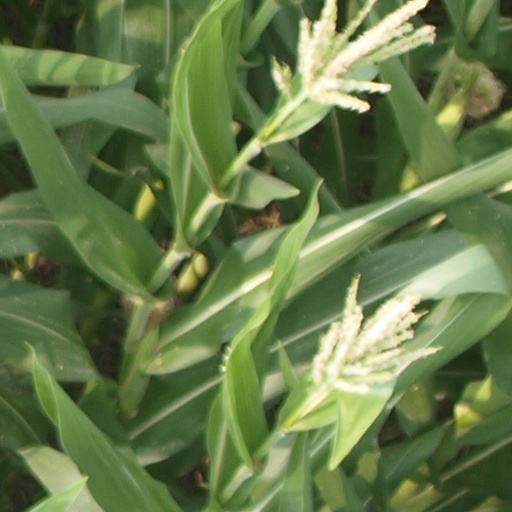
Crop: maize; corn